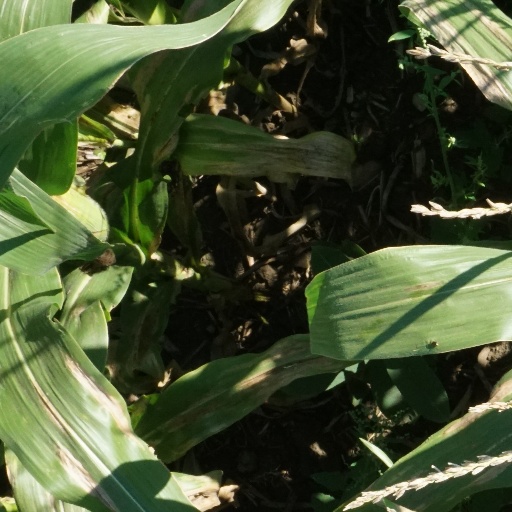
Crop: maize; corn